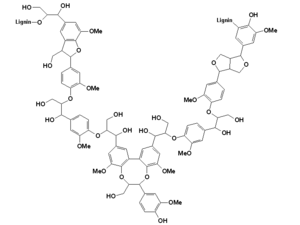
La lignine est une biomolécule, en fait une famille de macromolécules polymères polyphénoliques, qui est un des principaux composants du bois avec la cellulose et l'hémicellulose. La lignine est présente principalement dans les plantes vasculaires et dans quelques algues. Ses principales fonctions sont d'apporter de la rigidité, une imperméabilité à l'eau et une grande résistance à la décomposition. Toutes les plantes vasculaires, ligneuses et herbacées, fabriquent de la lignine.